List of Winnie-the-Pooh characters

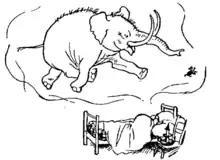
Piglet dreams of a Heffalump in Chapter III of "Winnie-the-Pooh"

Heffalumps are elephant-like creatures first mentioned in the fifth chapter of the first book and in the third chapter of the second. In the books, Piglet twice has a run-in with a Heffalump that is only a figment of his imagination. The Disney version establishes them as real creatures. Like Pooh imagined in the books, Heffalumps are fond of honey and like to take it for themselves. There have been several real Heffalump characters in the Disney version. Some Heffalumps are villainous creatures and some are genuinely good. Lumpy the heffalump is Roo's good friend, appearing in "Pooh's Heffalump Movie" and "My Friends Tigger & Pooh". Most Heffalumps appeared in the video game series.